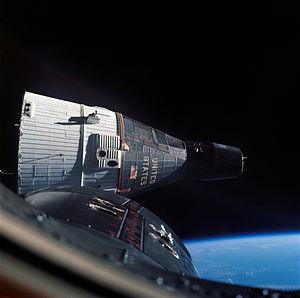
Ceci est une liste de records spatiaux. La plupart de ces records concernent les vols humains mais certains sont plus génériques.
Un rendez-vous spatial, en astronautique, est une rencontre organisée dans l'espace entre engins spatiaux, ou entre un engin spatial et un objet céleste à une vitesse relative nulle ou très faible. S'il s'agit d'un rendez-vous entre deux engins spatiaux habités et que ceux-ci s'amarrent l'un à l'autre, il peut y avoir mise en communication entre les espaces pressurisés ce qui nécessite de disposer d'un système de sas étanche.
La National Aeronautics and Space Administration, plus connue sous son acronyme NASA, est l'agence gouvernementale responsable de la majeure partie du programme spatial civil des États-Unis. La recherche aéronautique relève également du domaine de la NASA. Depuis sa création le 29 juillet 1958, la NASA joue mondialement un rôle dominant dans le domaine du vol spatial habité, de l'exploration du Système solaire et de la recherche spatiale. Parmi les réalisations les plus marquantes de l'agence figurent les programmes spatiaux habités Apollo, la navette spatiale américaine, la station spatiale internationale, les télescopes spatiaux comme Hubble et Kepler, l'exploration de Mars par les sondes spatiales Viking, MER et Curiosity, ainsi que celle de Jupiter, Saturne et Pluton par les sondes Pioneer, Voyager, Galileo, Cassini-Huygens et New Horizons.
Gemini est le deuxième programme de vols spatiaux habités lancé par les États-Unis après le programme Mercury. Intercalé entre celui-ci et le programme Apollo, il a pour objectif de permettre à l'astronautique américaine de maîtriser des techniques de vol spatial que la capsule spatiale Mercury, trop rudimentaire, ne permettait pas de tester : les sorties extravéhiculaires, les manœuvres orbitales. Pour remplir cet objectif, l'agence spatiale américaine, la NASA, développe le vaisseau spatial Gemini biplace disposant de capacités de manœuvre en orbite importantes et qui, pour la première fois dans le monde de l'astronautique, met en œuvre un ordinateur embarqué. Ce vaisseau est lancé par une fusée Titan, missile balistique intercontinental reconverti en lanceur.
Le programme Apollo est le programme spatial de la NASA mené durant la période 1961 – 1972, qui a permis aux États-Unis d'envoyer pour la première fois des hommes sur la Lune. Il est lancé par le président John F. Kennedy le 25 mai 1961, essentiellement pour reconquérir le prestige américain mis à mal par les succès de l'astronautique soviétique, à une époque où la guerre froide entre les deux superpuissances battait son plein.